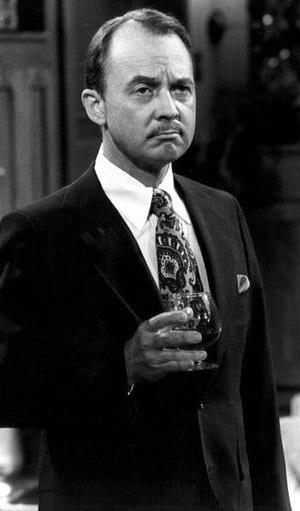
Magnum est une série télévisée américaine en 162 épisodes de 50 minutes, créée par Glen A. Larson et Donald P. Bellisario et diffusée entre le 11 décembre 1980 et le 1ᵉʳ mai 1988 sur le réseau CBS.